Answer in natural language. Considering the relative positions, where is Doorway (highlighted by a blue box) with respect to DeskLamp (highlighted by a red box)? Choose between the following options: below or above
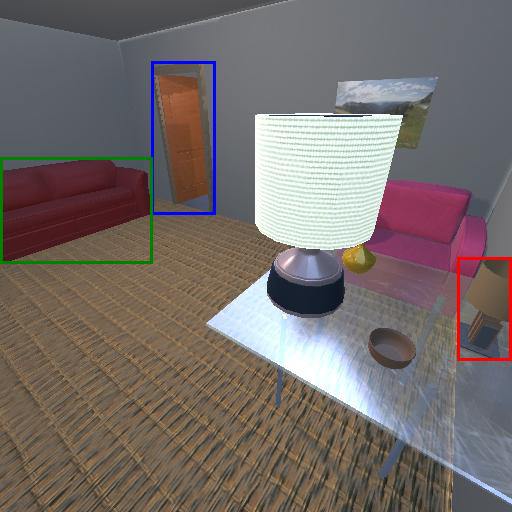
<answer>above</answer>